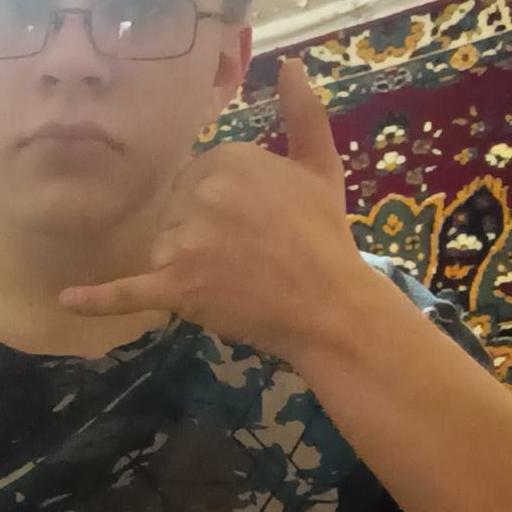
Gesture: call